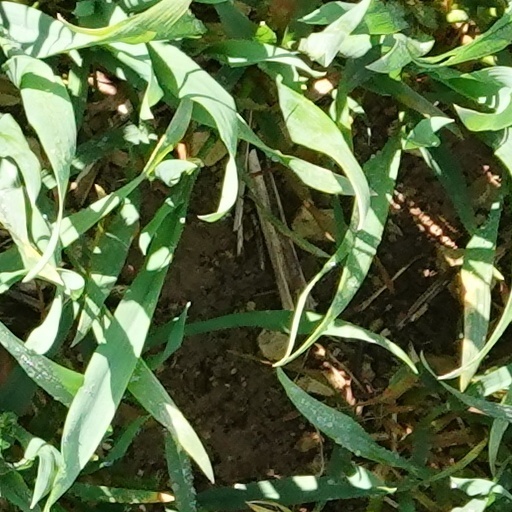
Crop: wheat